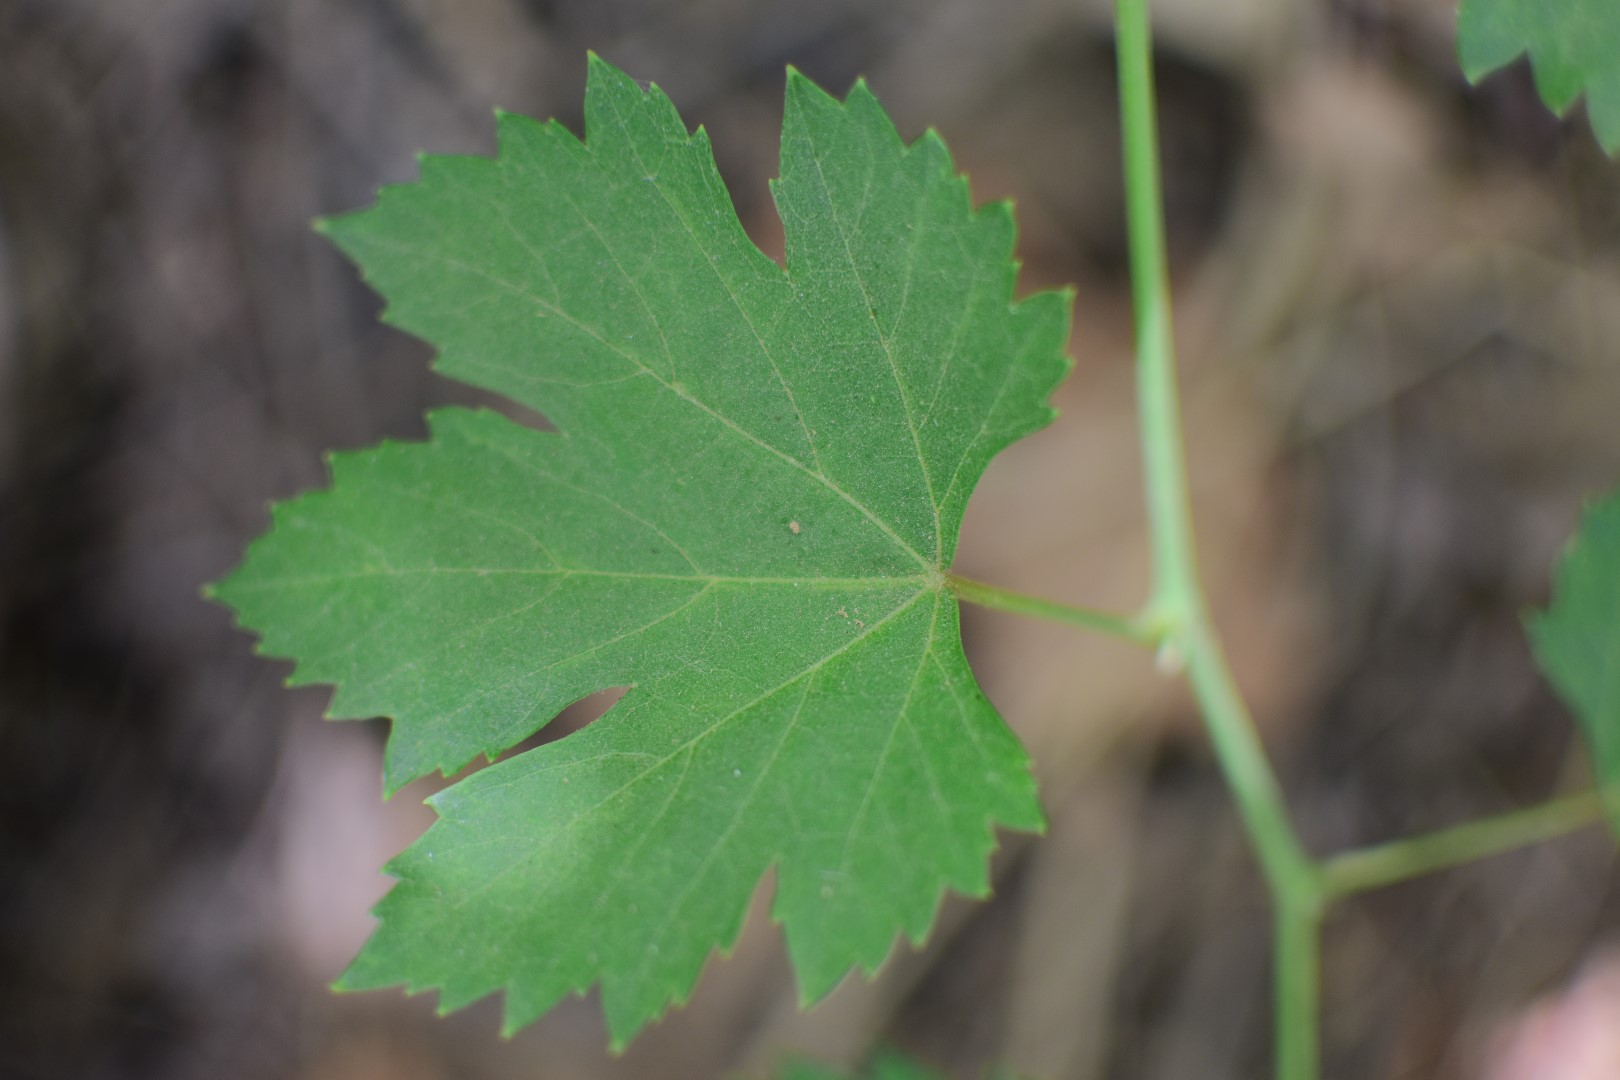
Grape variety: Halawani